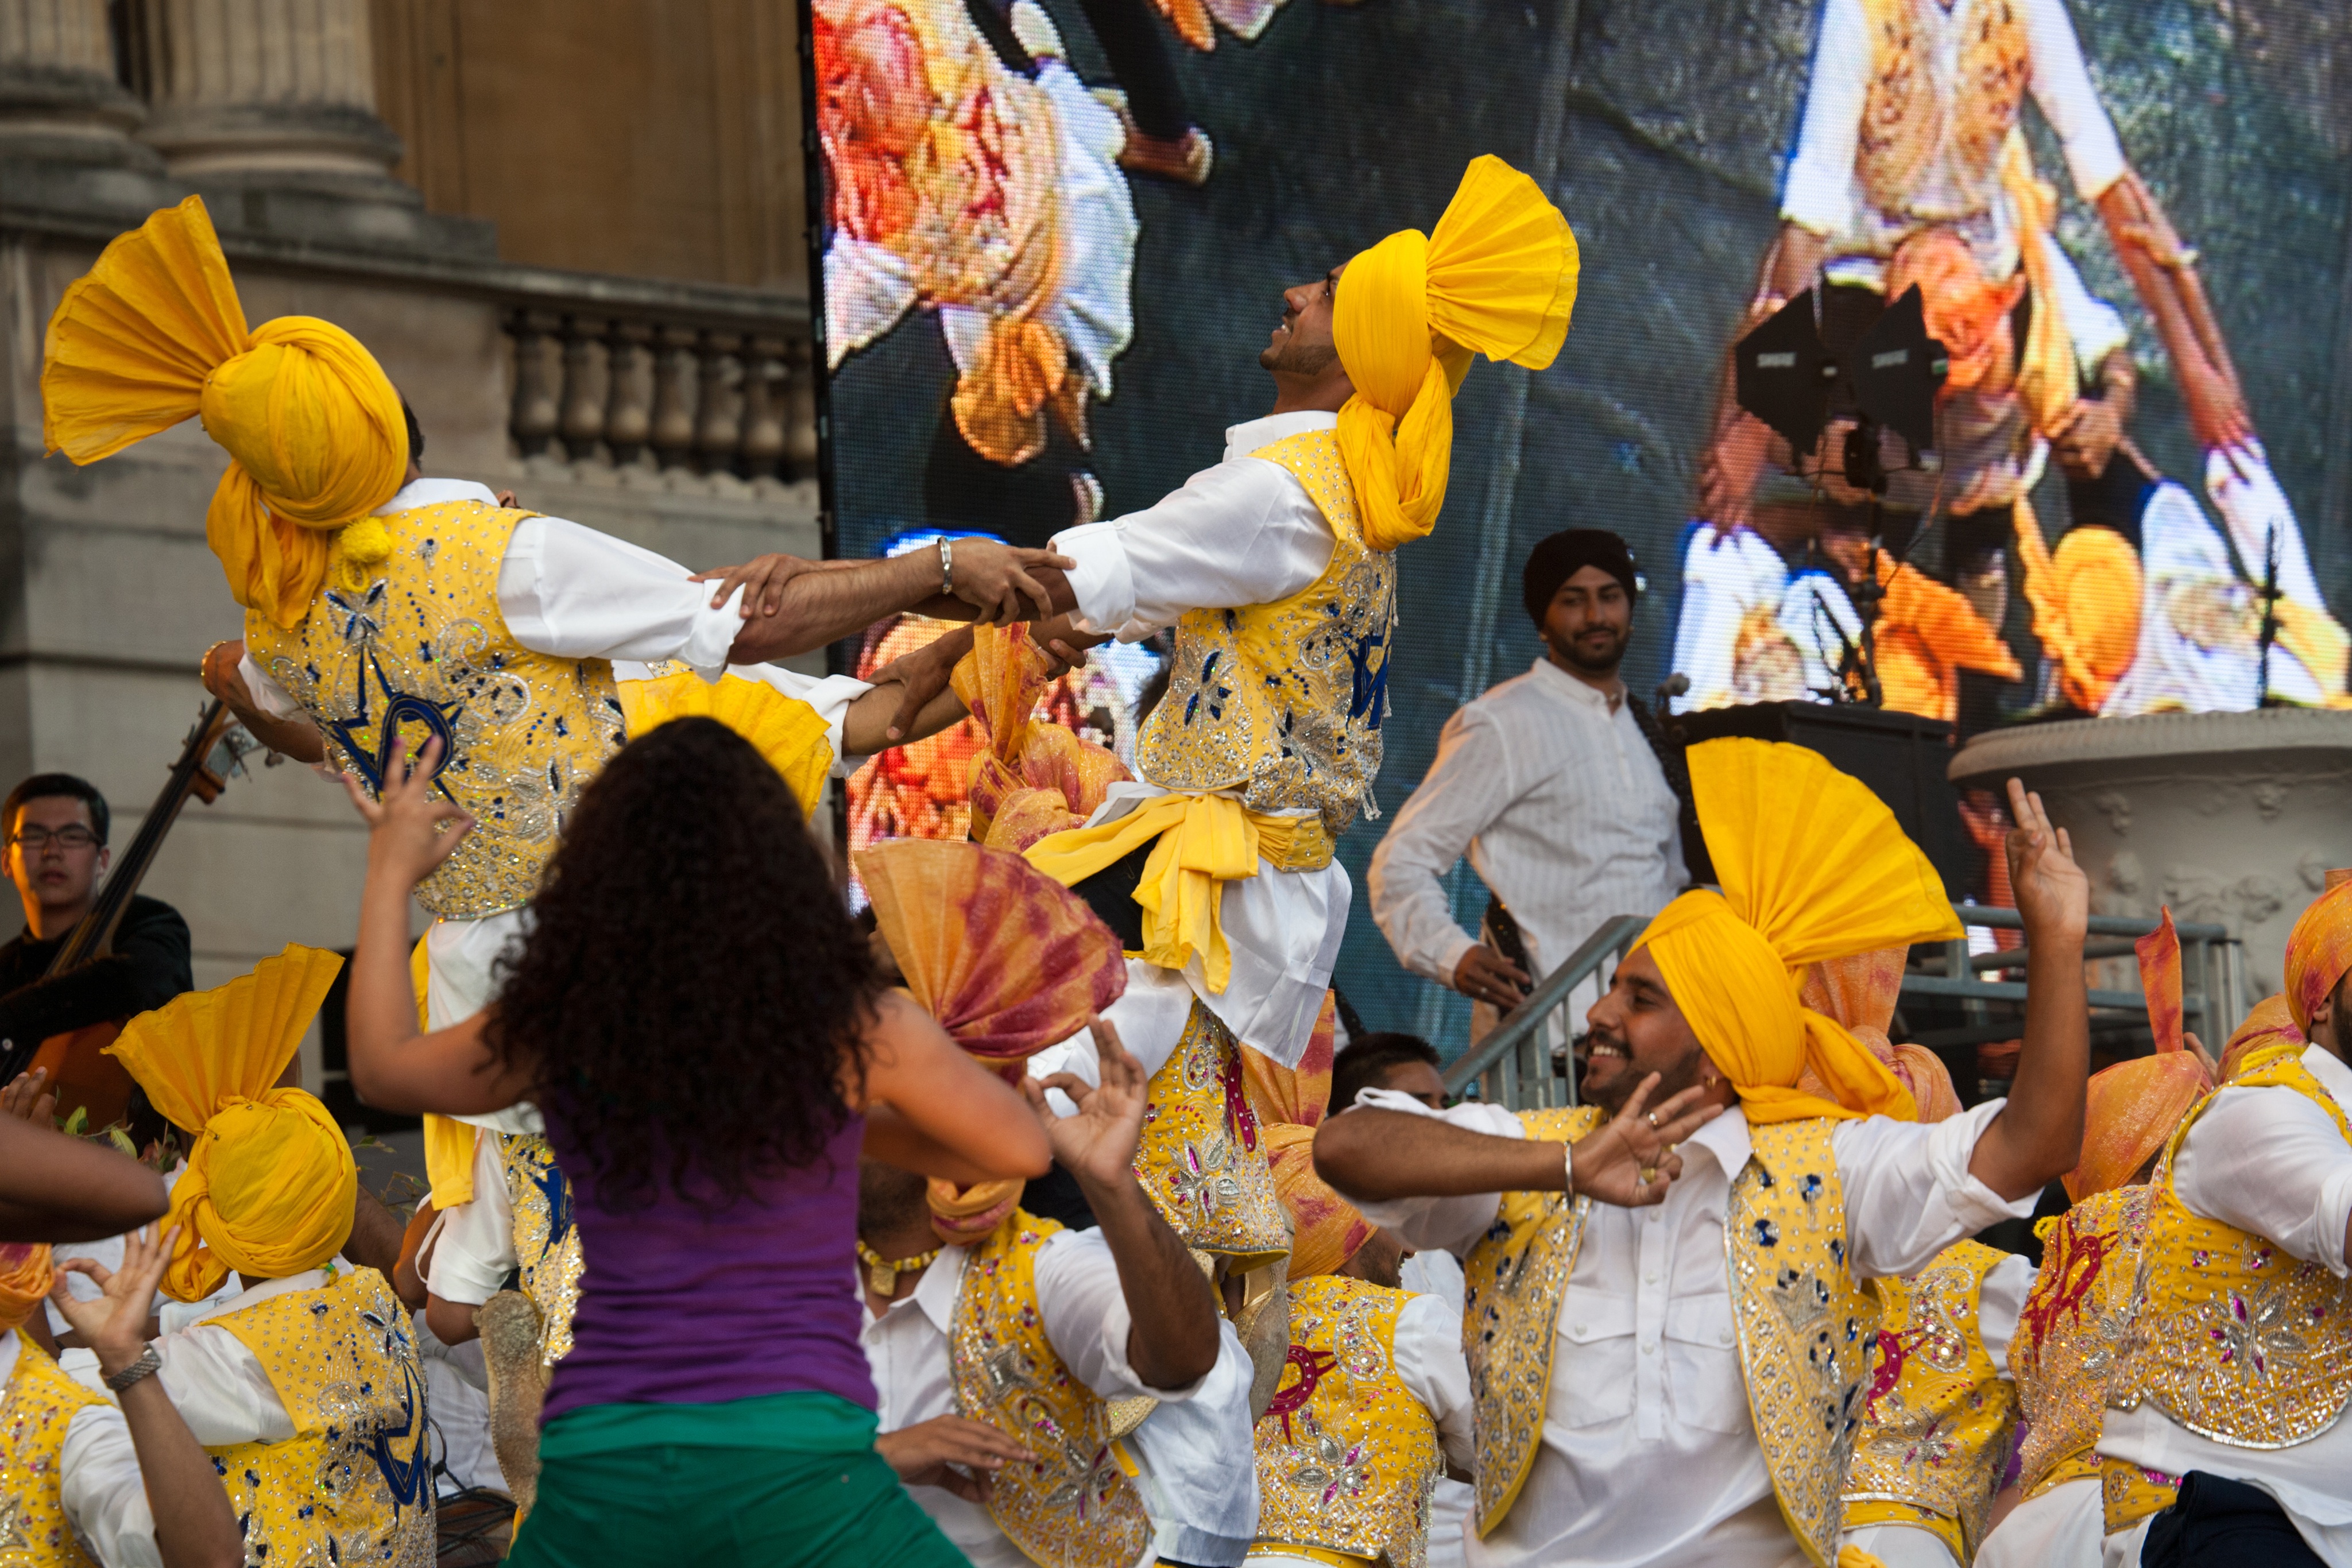
carnival, performer, yellow, dancer, festival, samba, tradition, costumes, buckingham palace, indian dance performers, coronation festival